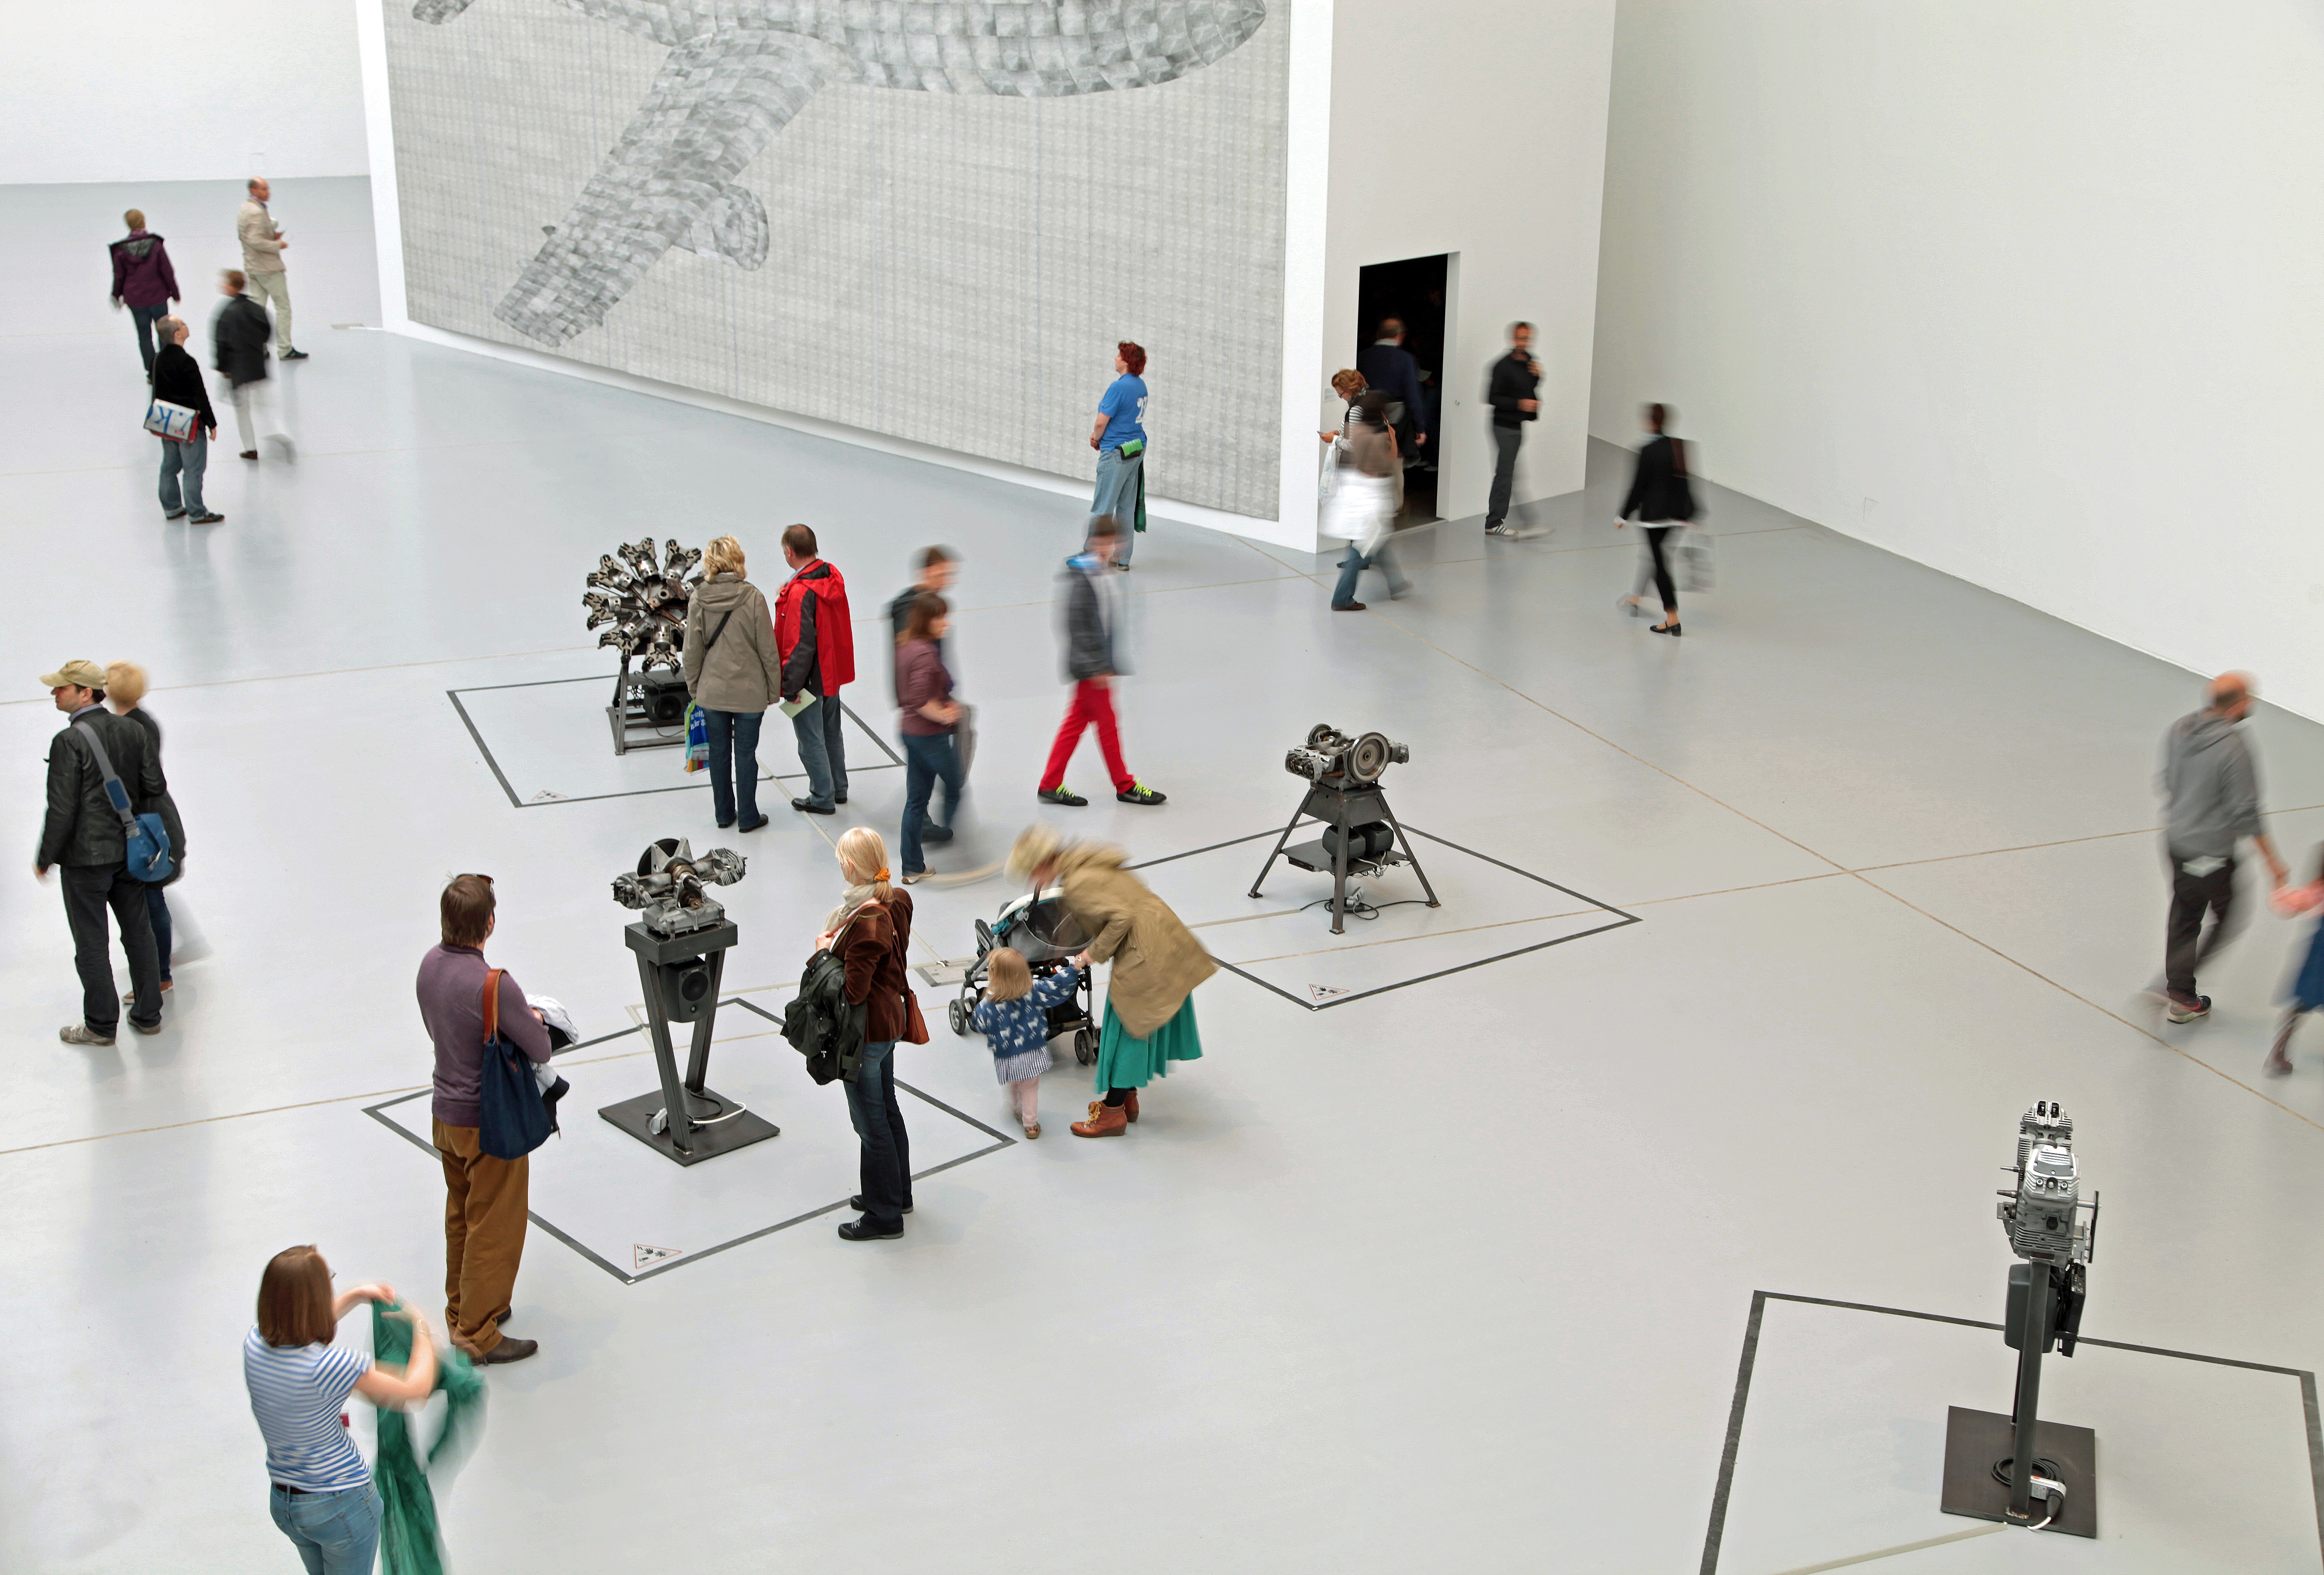
human, fashion, movement, art, scene, tourist attraction, exhibition, modern art, documenta